Adam Houghton

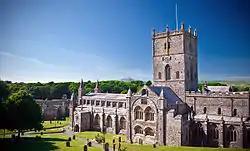

Houghton gained the office of precentor in St David's Cathedral, to which he was admitted on 26 December 1339. In June 1344, Houghton and Geoffrey Scrope were in dispute with the university of Oxford over elections. He resigned as precentor about 1350, and had become a king's clerk by 1352. On 18 July 1355 he was admitted as an advocate at the Court of Arches. In 1360 and 1361 he was in France on business for King Edward III. On 20 September 1361 Pope Innocent VI provided him to be Bishop of St David's, and he was consecrated a bishop by William Evendon, bishop of Winchester, at St Mary's, Southwark.